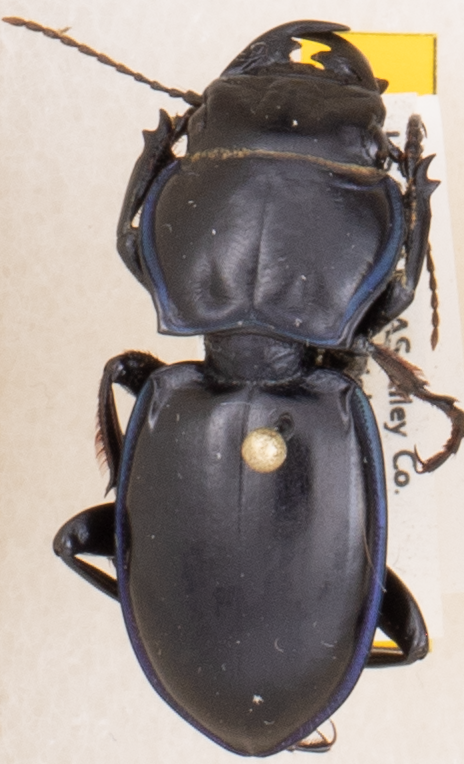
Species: Pasimachus elongatus
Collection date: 2018-09-10
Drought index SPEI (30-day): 1.85
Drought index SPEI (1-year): -0.9
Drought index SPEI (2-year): -0.86